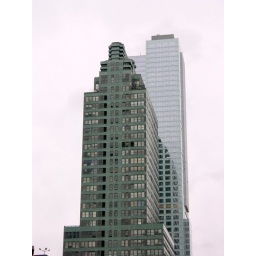
Unnatural pink sky by Picasa. I'd swear that second tower right behind the McGraw-Hill building wasn't there last year...